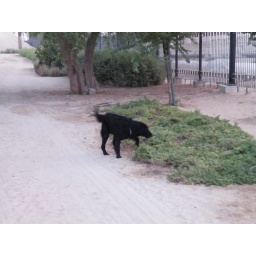
There's lots of ground cover planted along my running road. I like to roll in it a lot!!